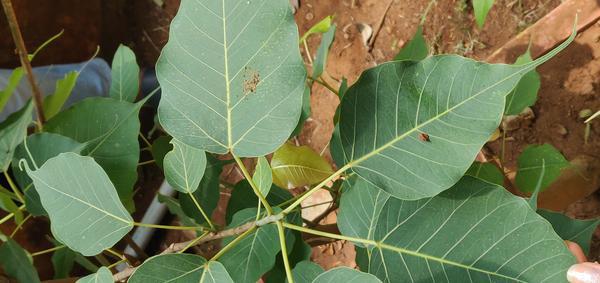
Plant: Arali